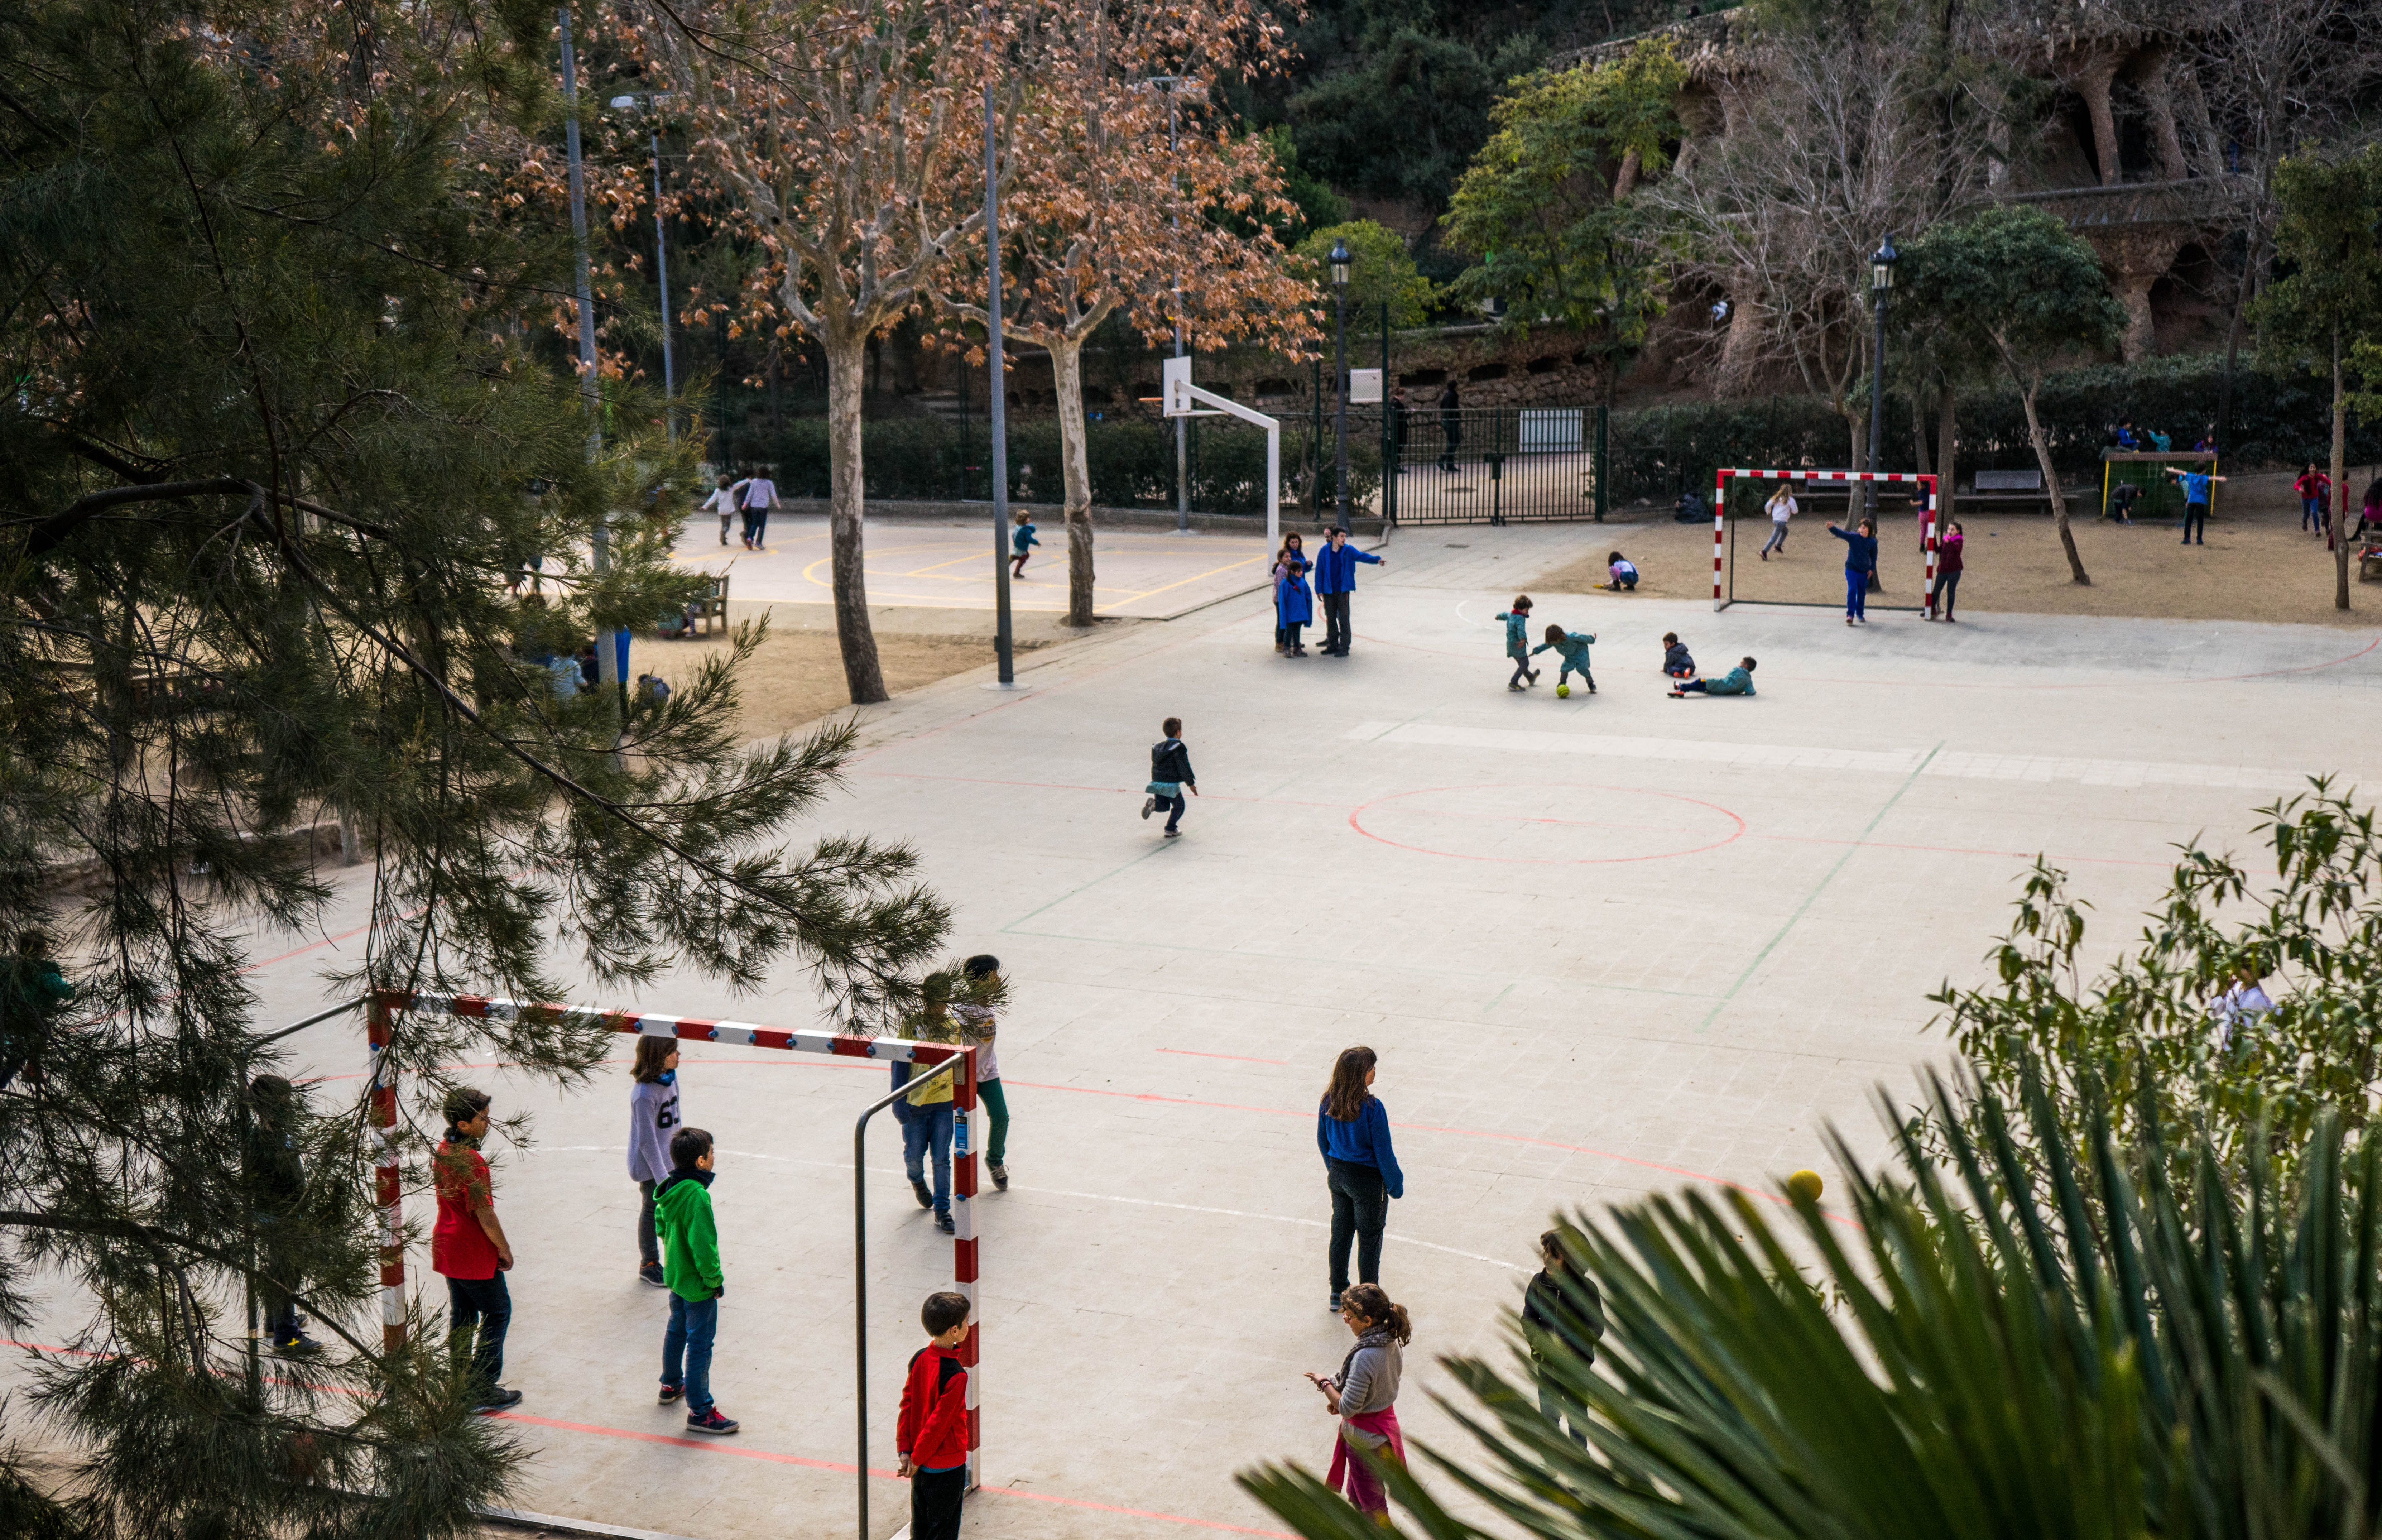
tree, person, people, play, young, park, student, childhood, education, outdoors, kids, fun, happy, happiness, resort, playground, joy, school, town square, yard, children playing, ice rink, outdoor recreation, kids playground, kids school